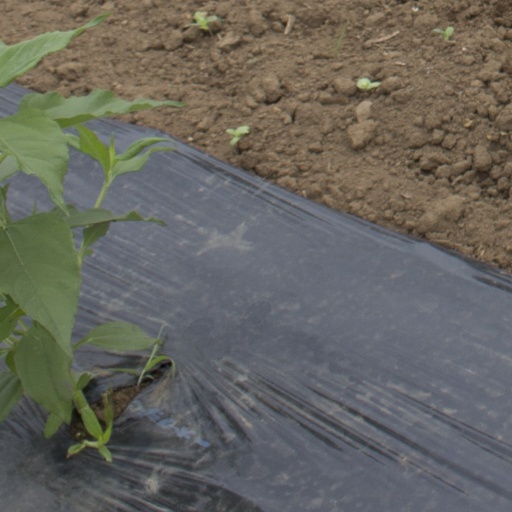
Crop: Jerusalem artichoke